Werra and Weser Slipware

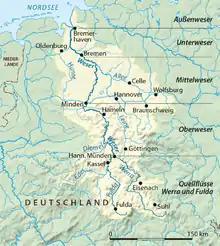
A map showing the confluence of the rivers Werra and Weser, Germany

Some Weser dishes also feature a lined zone and a courtly human image (rarely, if ever, sgraffito), but whereas in Weser it is rare, in Werra it is a defining feature.